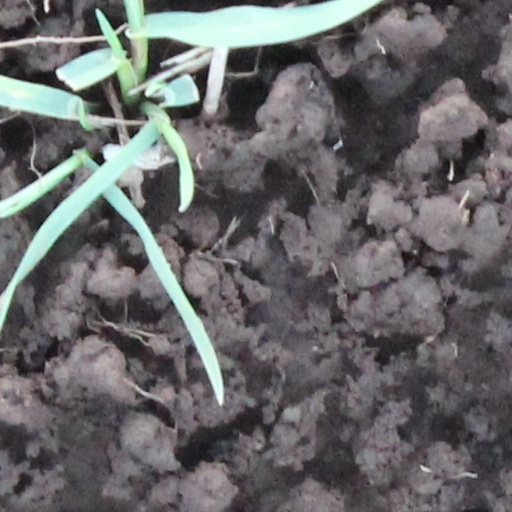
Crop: wheat